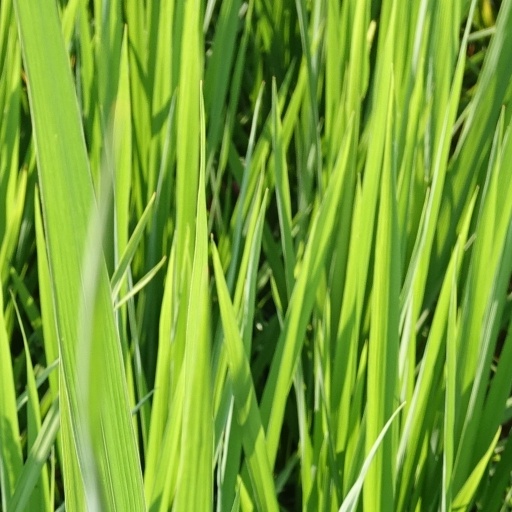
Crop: rice